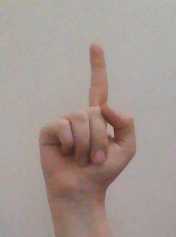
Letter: bb